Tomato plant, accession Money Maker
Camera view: horizontal (90 deg, fisheye); turntable rotation: 60 degrees
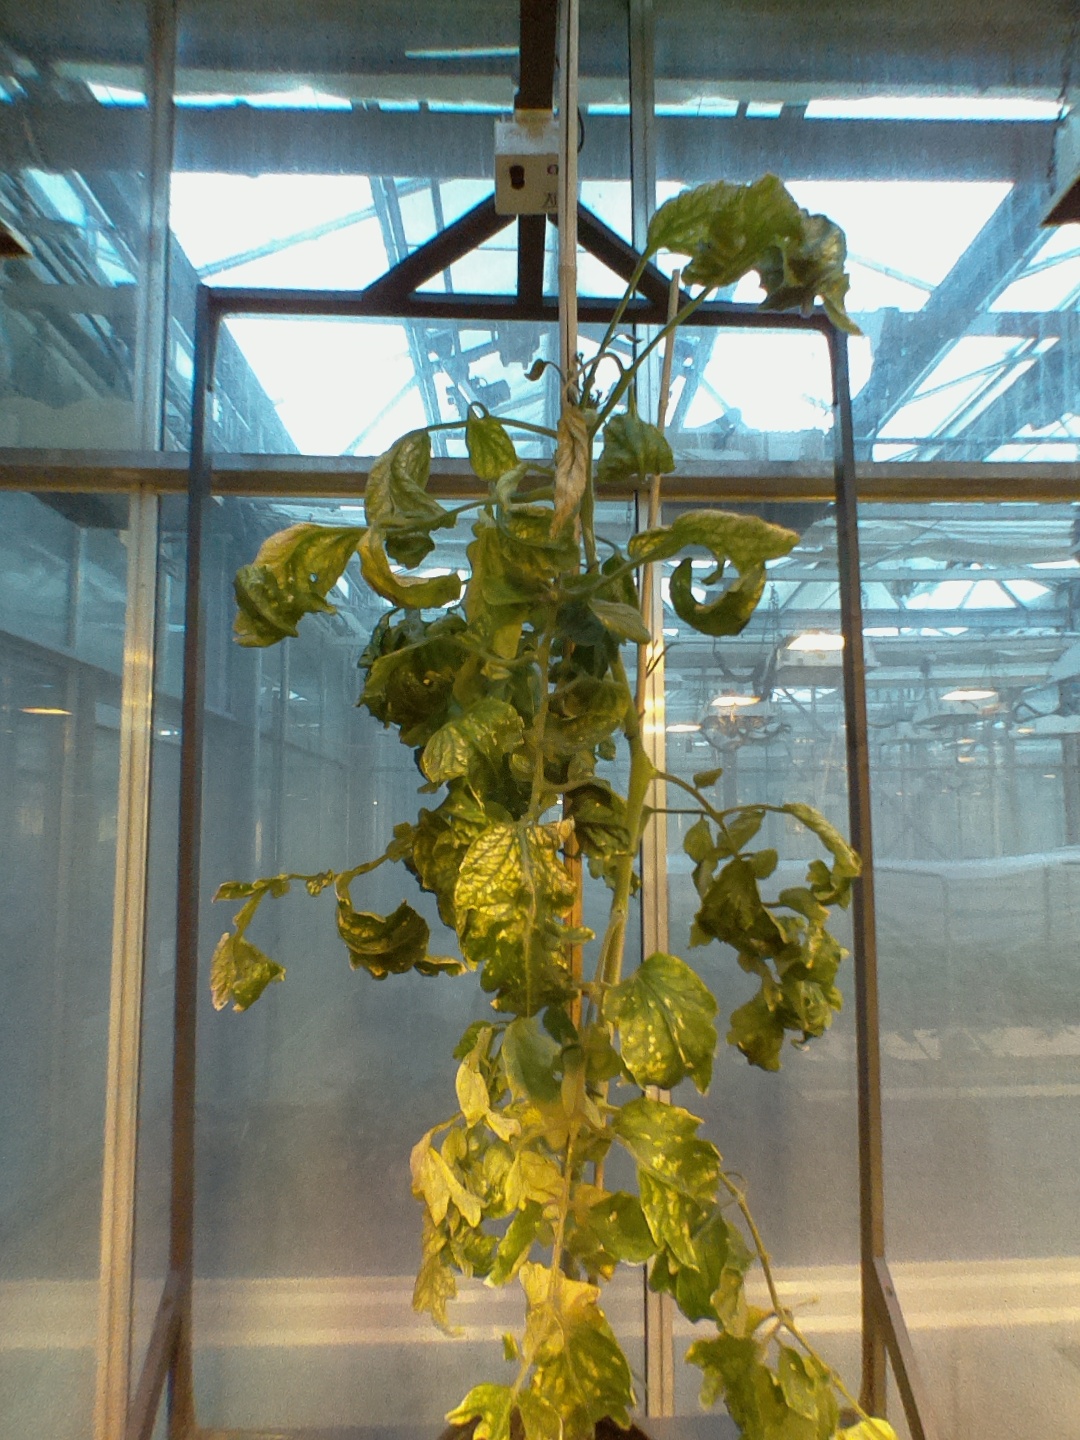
BBCH growth stage 29: 90%-100% Side shoots formed